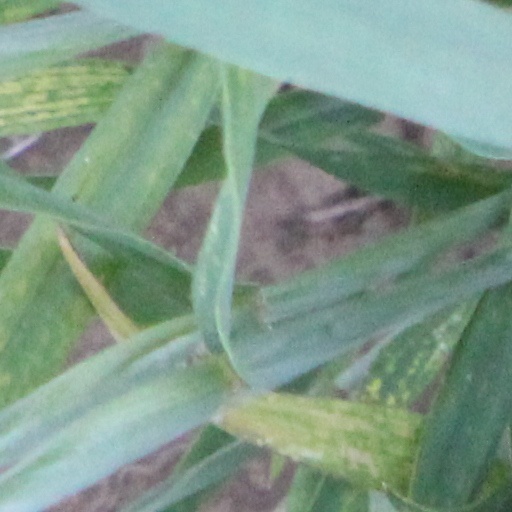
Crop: wheat